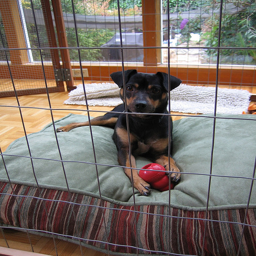
A brown and black dog sitting on top of a bed.
A dog with a red toy in a dog pen in a house.
A dog is lying in a pen on a large pillow.
a dog laying on a bed in a cage
A dog is sitting in front of a cage holding their toy.